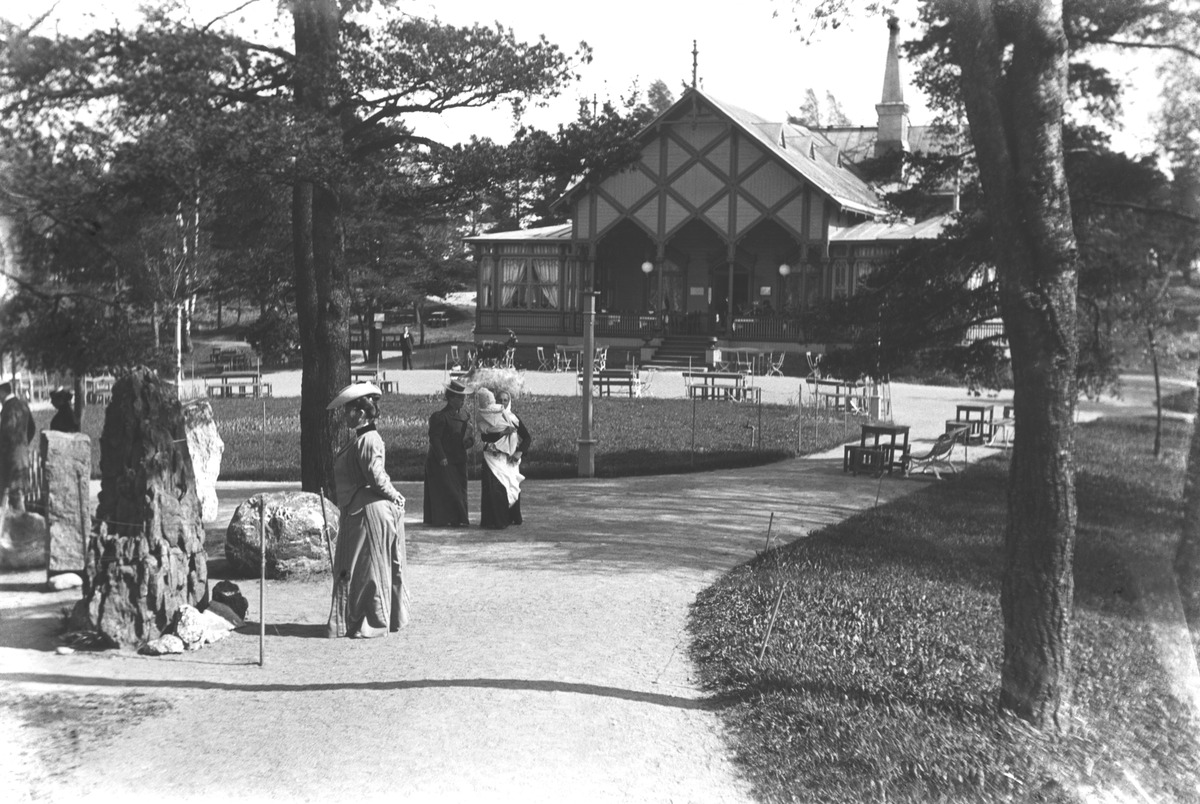
Korkeasaaren ravintola
sisällön kuvaus: Korkeasaaren ravintola. mustavalkoinen
Ajankohta: kuvausaika n 1905
Paikka: Suomi, Uusimaa, Helsinki, Korkeasaari
Aiheet: saaret, ravintolat, kahvilat, pihat